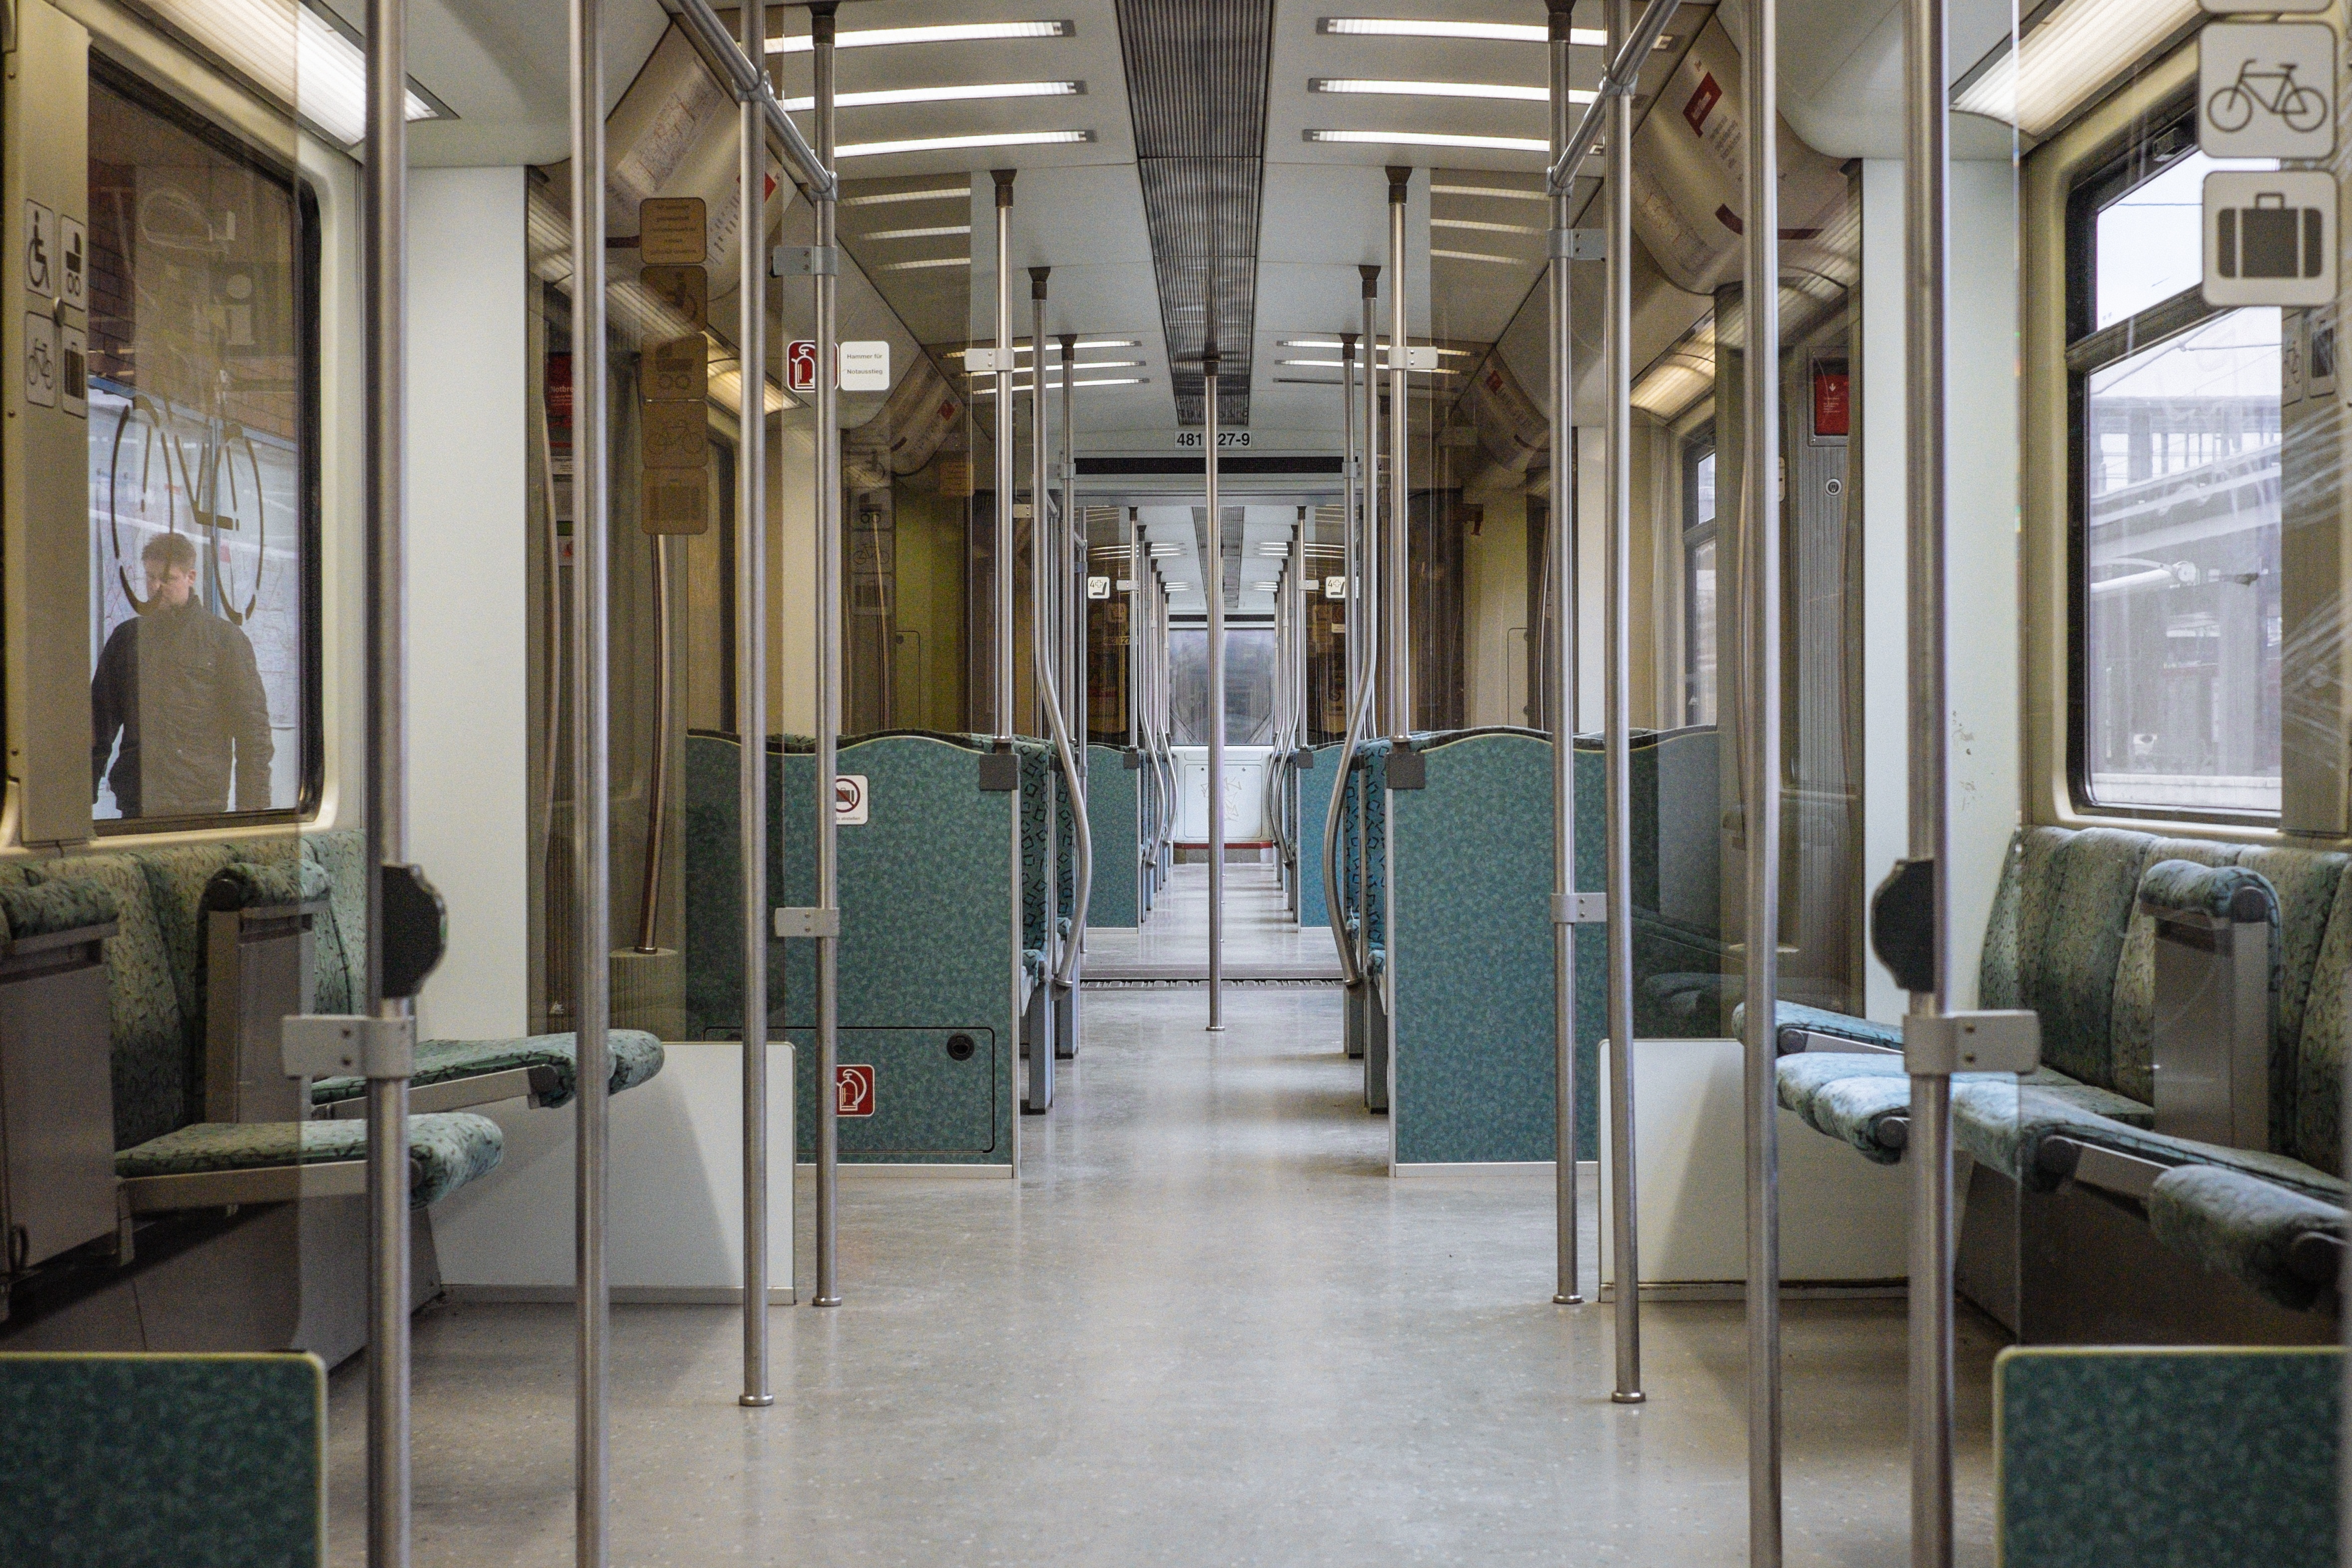
railway, car, rail, train, travel, commute, subway, metro, transportation, transport, vehicle, room, public transport, interior design, commuting, public